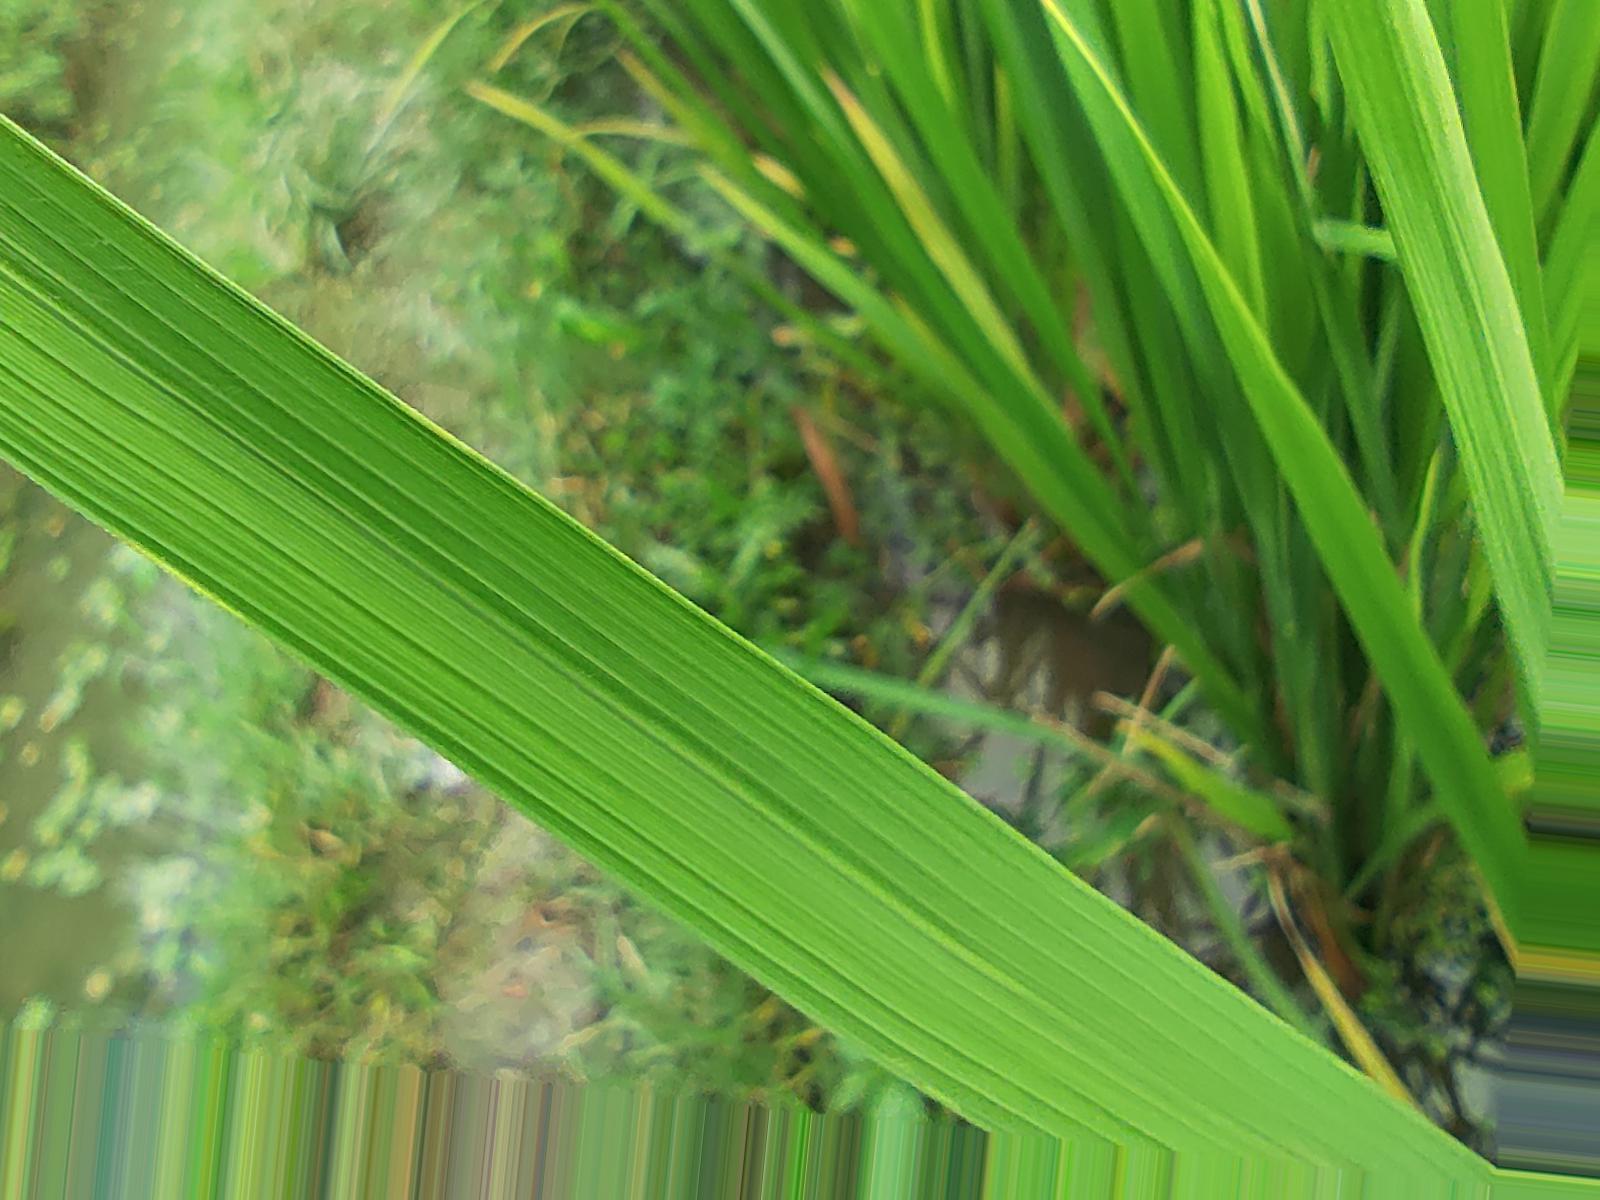
Nhãn: Healthy